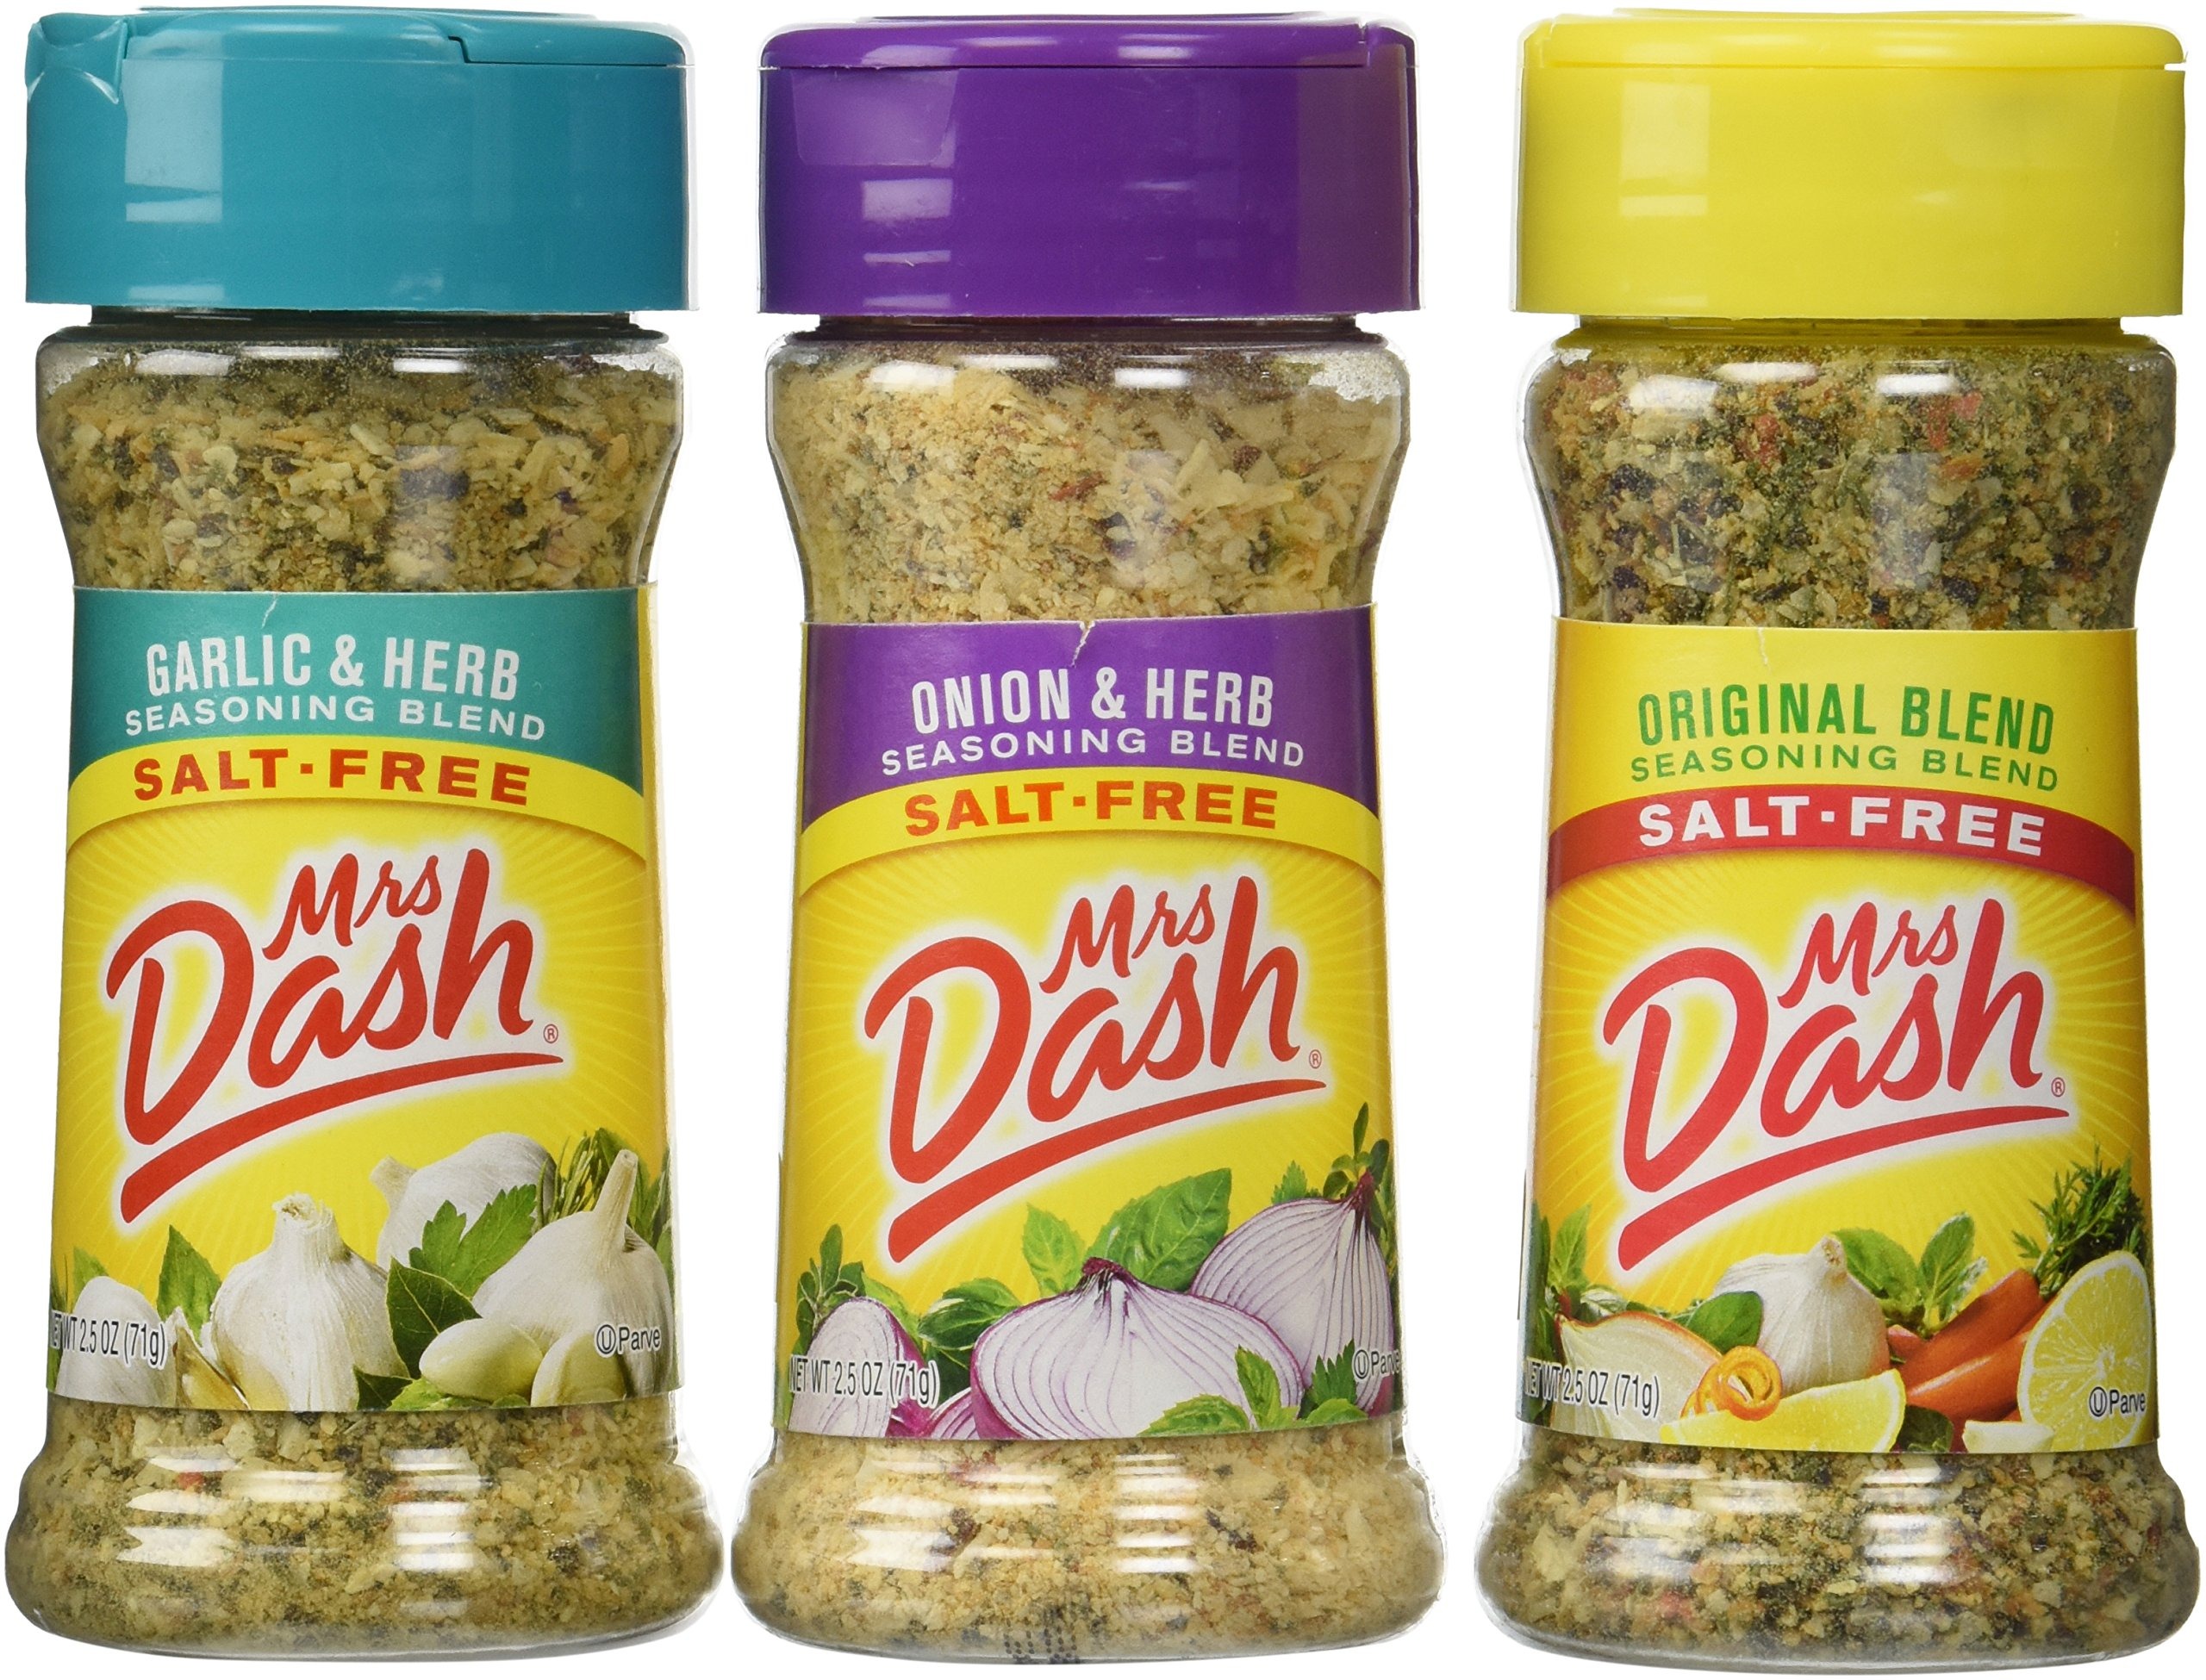
Item Name: Mrs. Dash Combo All Natural Seasoning Blends 2.5 oz; Original,Onion&Herb,Garlic&Herb by Mrs. Dash
Value: 7.5
Unit: Ounce

Price: 13.97